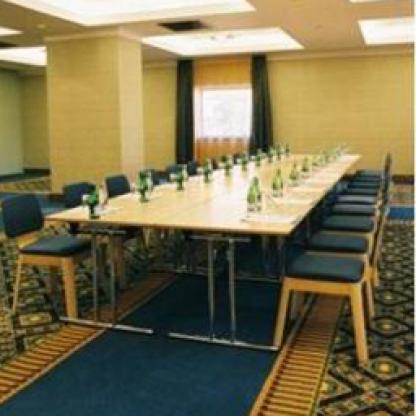
Scene: Indoor